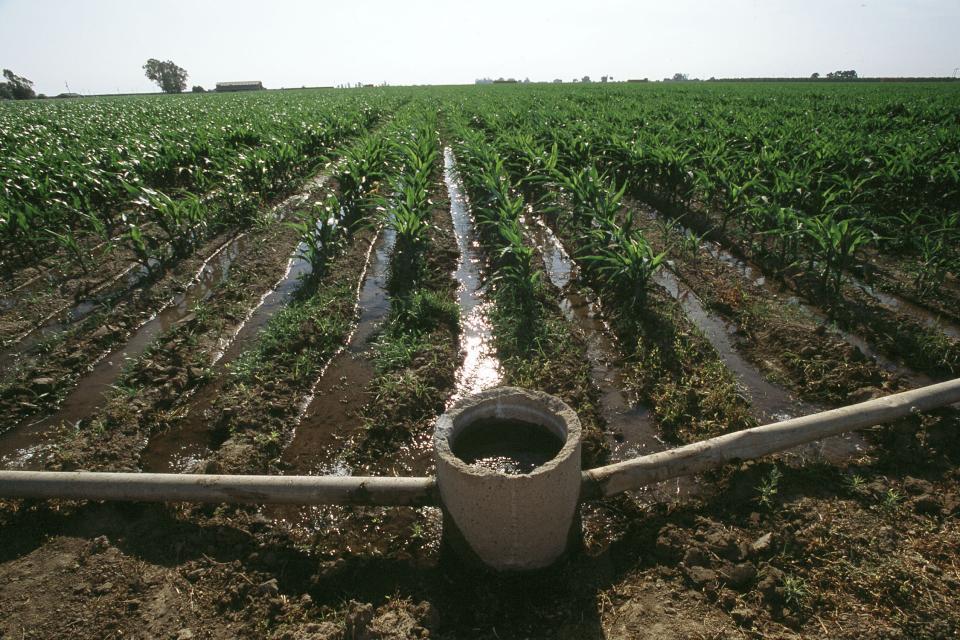
Huu ni mfumo wa umwagiliaji unaotumia bomba la saruji na mabomba ya plastiki yaliyowekwa kwenye shamba ya mazao. Maji yanaonekana yakitirirka kupitia mfumo huo kuwezesha umwagiliaji wa mimea.